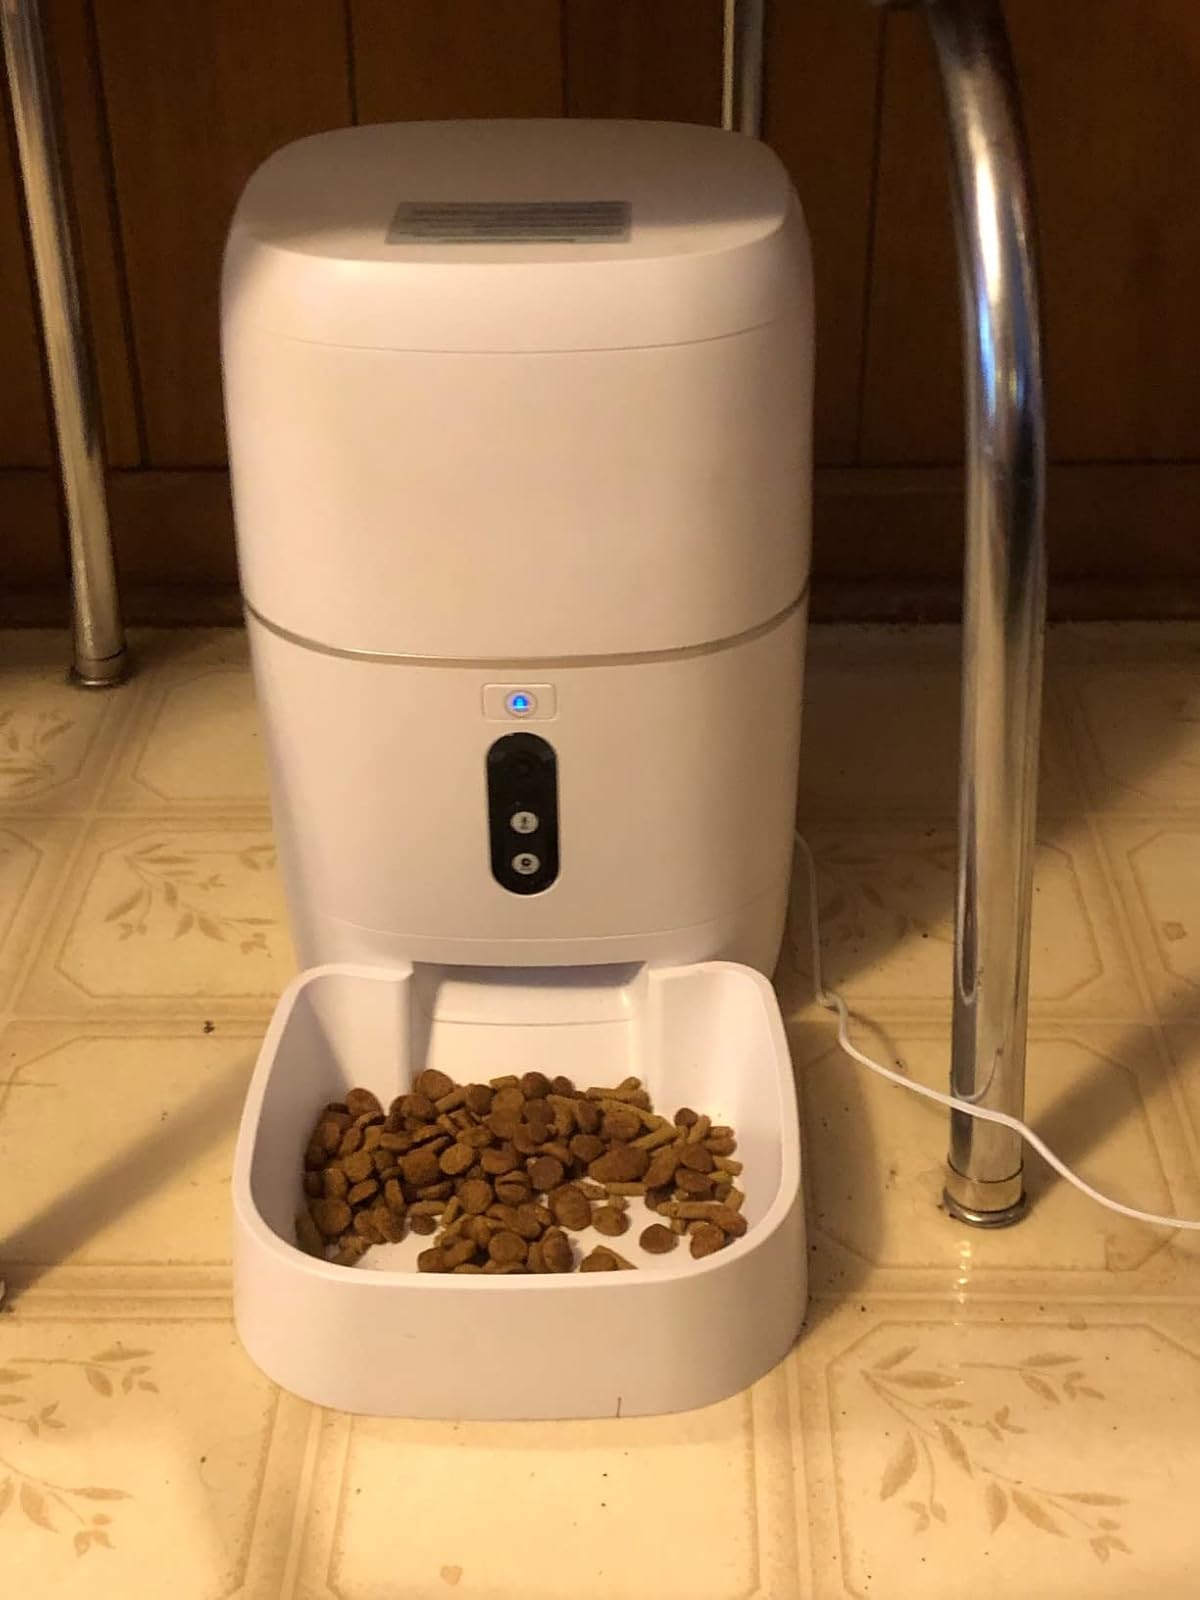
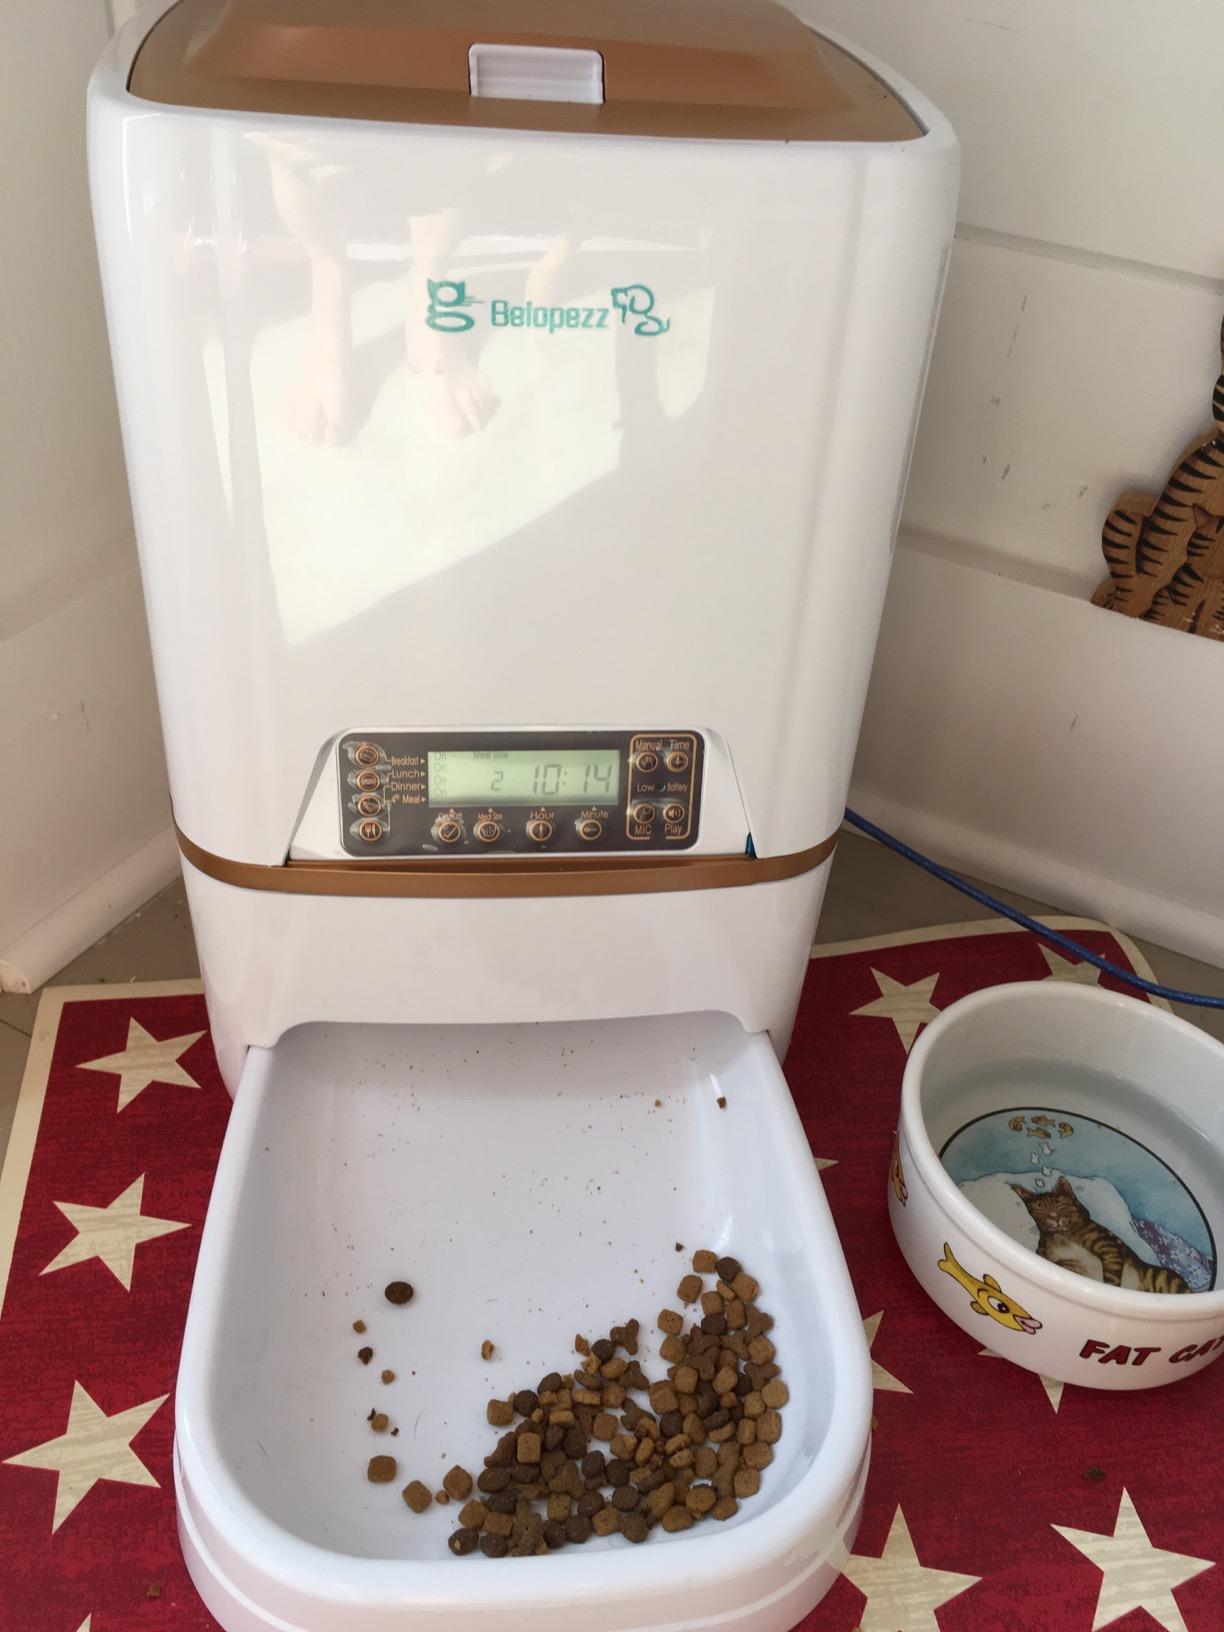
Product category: items_feeder
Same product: no